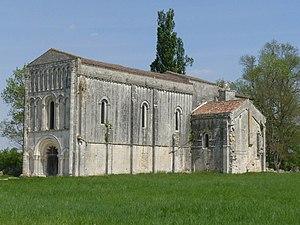
Abbaye de Châtre, St-Brice, Charente, France
Saint-Brice est une commune du Sud-Ouest de la France, située dans le département de la Charente.
L'abbaye Notre-Dame-de-l'Assomption de Châtre est située au milieu des champs à Saint-Brice en Charente ; son abbatiale romane, construite au XIIᵉ siècle, est l'une des plus belles églises à coupoles de la Saintonge.
Cet article recense les monuments historiques de la Charente, en France.